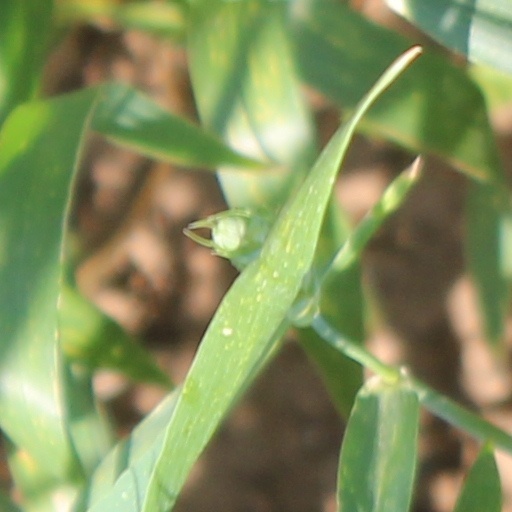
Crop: wheat